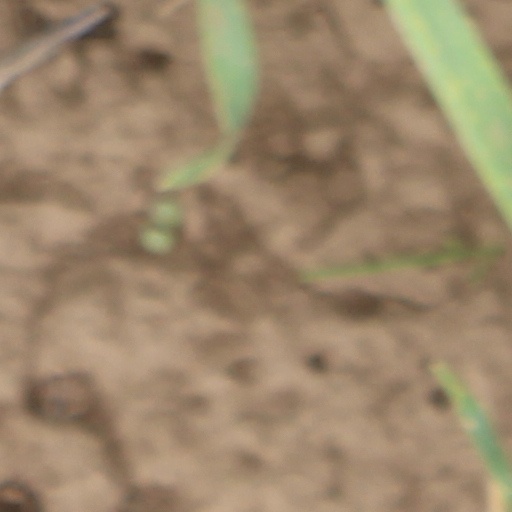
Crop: wheat